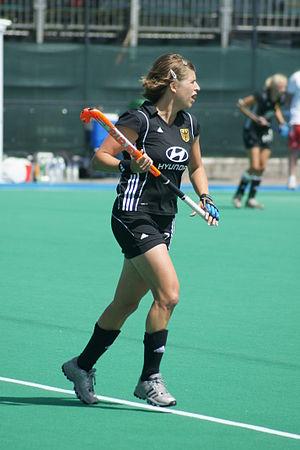
Natascha Keller, née le 3 juillet 1977 à Berlin, est une joueuse allemande de hockey sur gazon.